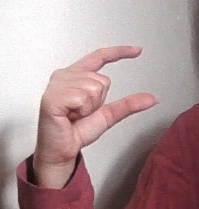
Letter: dal